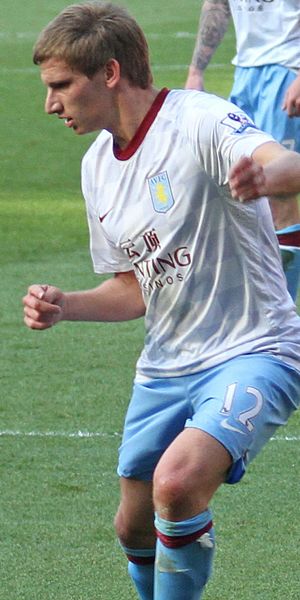
Marc Albrighton
Marc Kevin Albrighton er en engelsk fodboldspiller, der spiller som højre kant for Leicester City. Han har spillet for siden sommeren 2014. Han kom til Leicester City fra Aston Villa, hvor han før skiftet havde spillet hele sin seniorkarriere, og størstedelen af sin tid som ungdomsspiller, lige udover, at han i 2013 var udlejet til Wigan Athletic. Hans debutkamp for klubbens førstehold var et UEFA Cup-opgør mod russiske CSKA Moskva den 26. februar 2009.